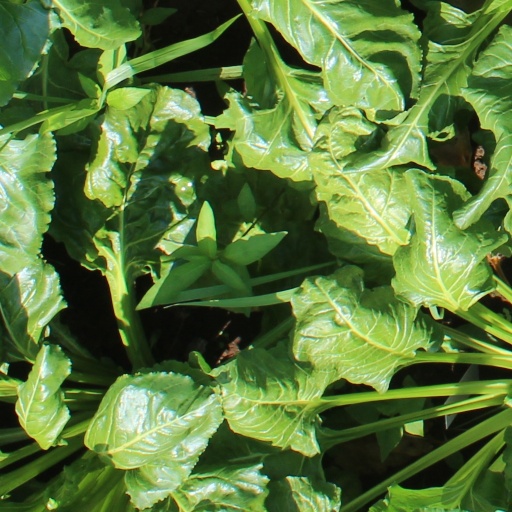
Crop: sugar beet